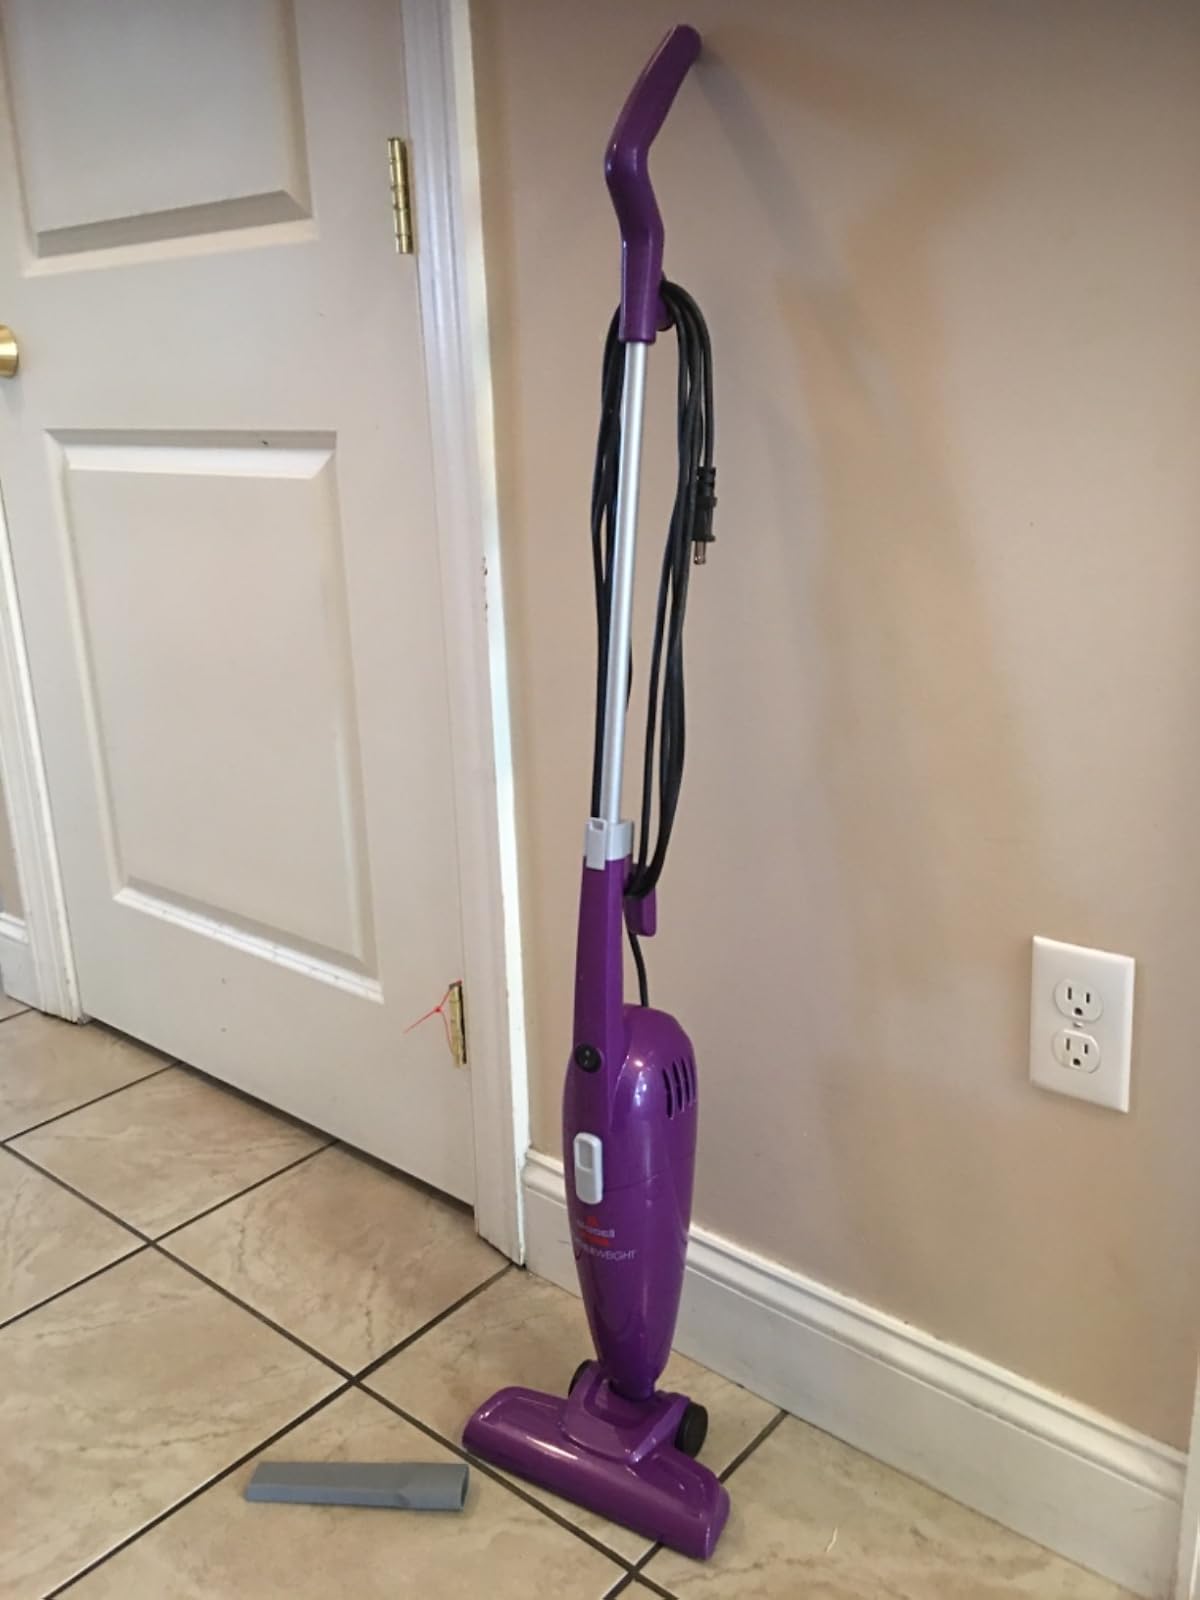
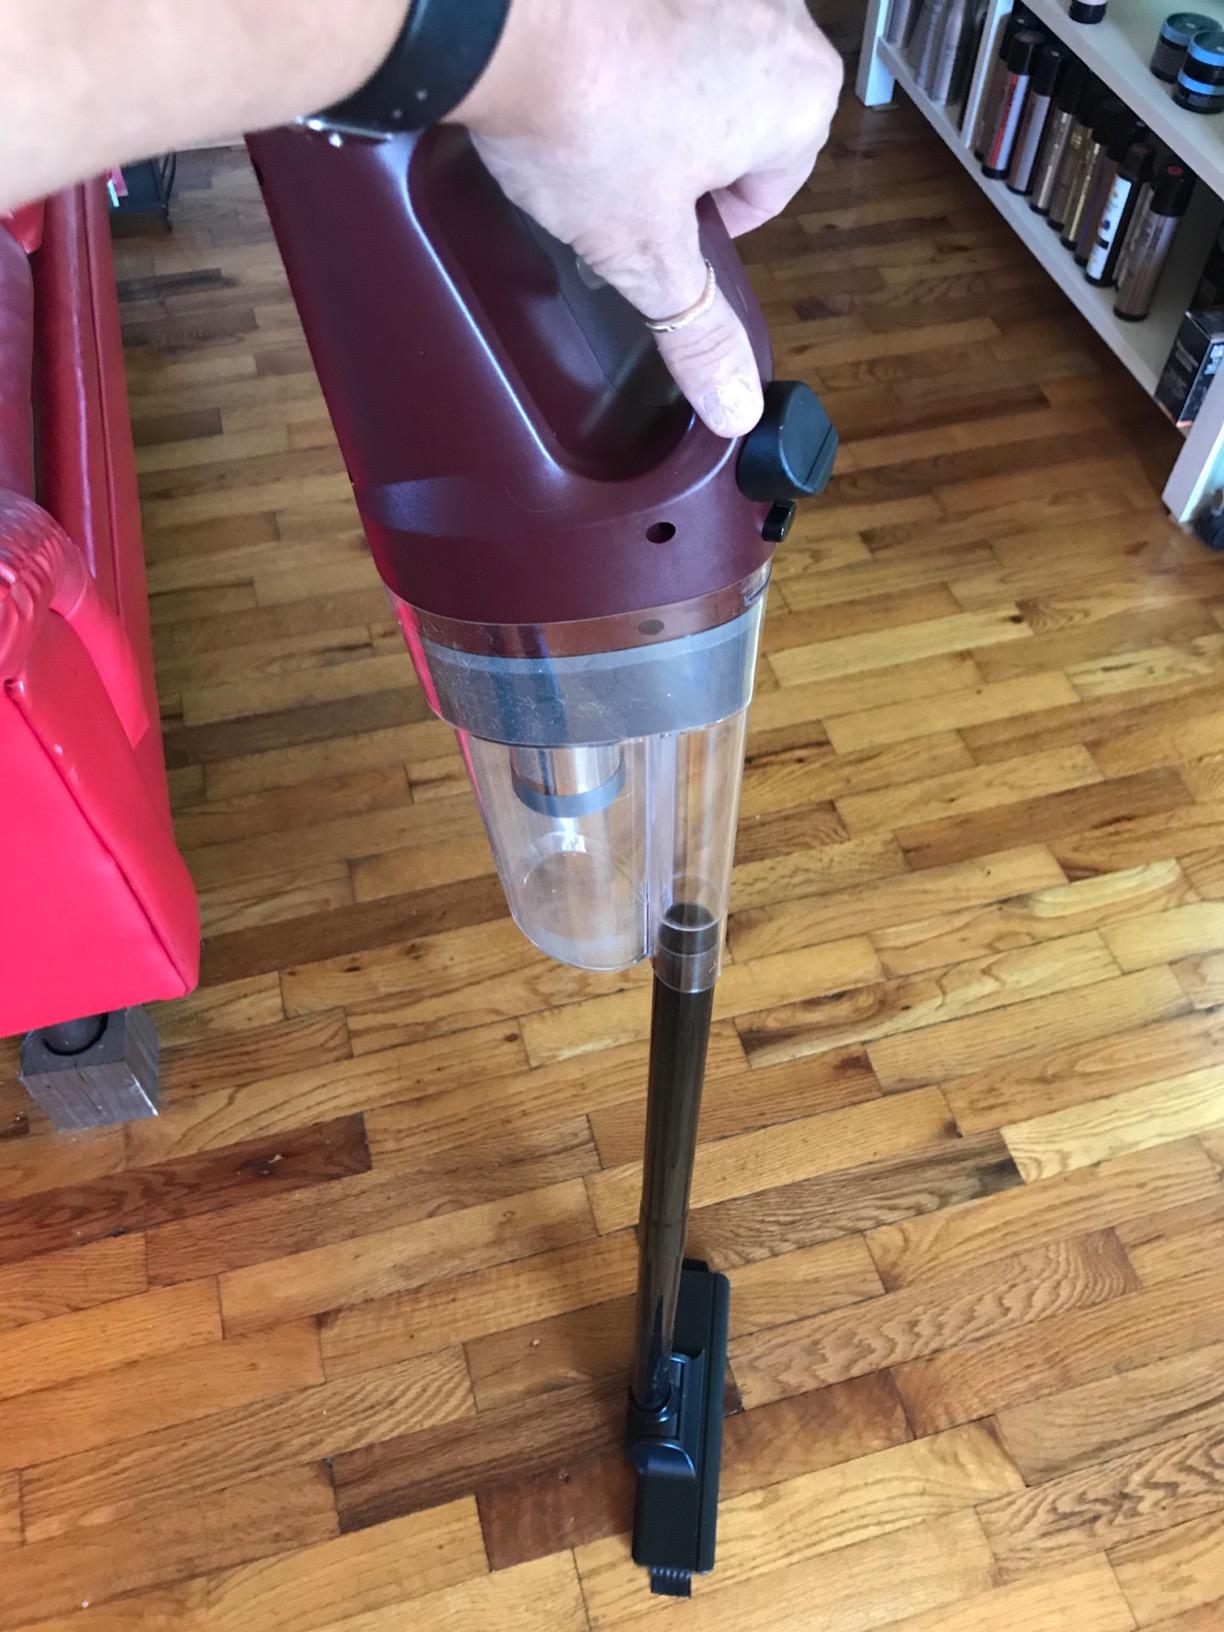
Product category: items_vacuum
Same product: no